Finnish campaign (1523)

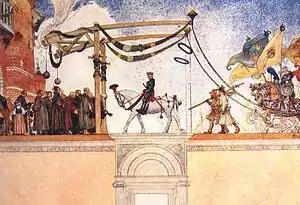
The Entry of King Gustav Vasa of Sweden into Stockholm

On 6 July, the Swedish Estates gathered in Strängnäs. The representatives were peasants, miners, burghers, the council, and a large portion of the nobility. Bered von Melen, along with two observers from Lübeck, Berut Bombouwer, and Hermann Plonnies were present as well. At first, Gustav Vasa was hesitant about his ability to be the king, however, after speaking with members of his council and the Germans, Gustav preceded with his election.